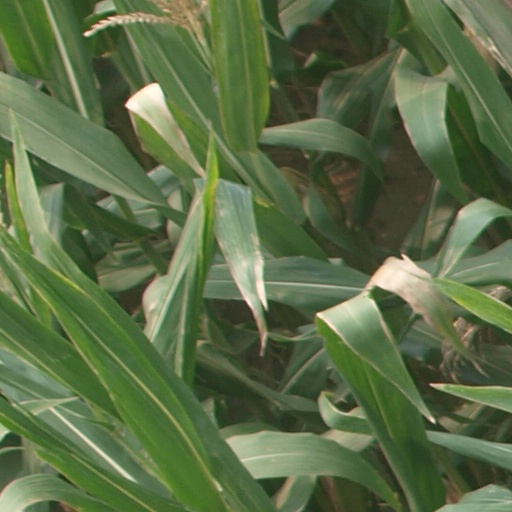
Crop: maize; corn